Melt Hanekom

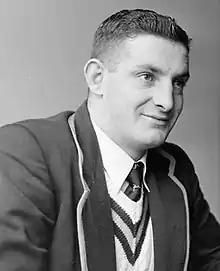
Hanekom in New Zealand in 1956

Melt van der Spuy Hanekom (27 July 1931 – 8 October 1997) was a South African rugby union player.